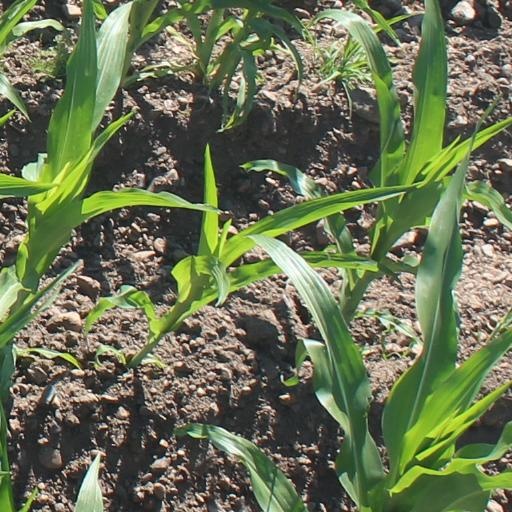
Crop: maize; corn